Andrei Mureșanu

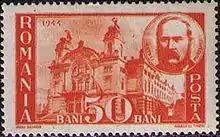
1945 stamp

Andrei Mureșanu (November 16, 1816 in Bistrița – October 12, 1863 in Brașov) was a Romanian poet and revolutionary of Transylvania.